Ústredňa Židov

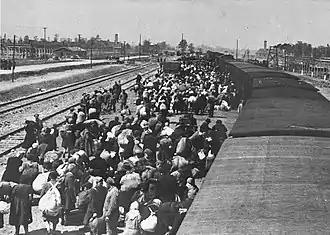
Jews from Carpathian Ruthenia arrive at Auschwitz, May 1944

Because of Germany's imminent military defeat, much of the Slovak populace and the leadership of the army switched its allegiance to the Allies. Increasing partisan activity in the mountains caused a dilemma for Jews and the leadership in particular. The Slovak government ordered the removal of Jews from eastern Slovakia; the ÚŽ leadership was able to avoid their resettlement in camps. On 29 August 1944, Germany invaded Slovakia in response to the increase in partisan sabotage. The same day, the Slovak National Uprising was launched, but it was crushed by the end of October. The Jews, who fought with the partisans in substantial numbers, were blamed for the uprising, providing the Germans with an excuse to implement the Final Solution. Eichmann sent SS-"Hauptsturmführer" Alois Brunner to Bratislava to oversee the deportation and murder of some 25,000 surviving Jews in Slovakia. Immediately after the German invasion, Neumann disbanded the ÚŽ and told its members to go into hiding or flee. The ÚŽ employees suffered the same fate as the remaining Slovak Jews; most were deported to concentration camps. Among prominent UŽ members, Hochberg was executed as a collaborator by Jewish partisans during the uprising, Fleischmann was killed in Auschwitz concentration camp, and Neumann survived in Theresienstadt. Frieder, Steiner, and Kováč were able to avoid deportation. Frieder died in 1946 of a heart condition, Steiner emigrated to the United States, and Kováč killed himself in 1952 after suffering harassment from the secret police.